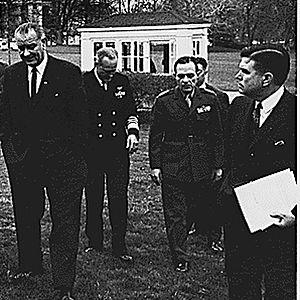
William Marvin Watson, né le 6 juin 1924 à Oakhurst et mort le 26 novembre 2017 à The Woodlands, est un homme politique américain.